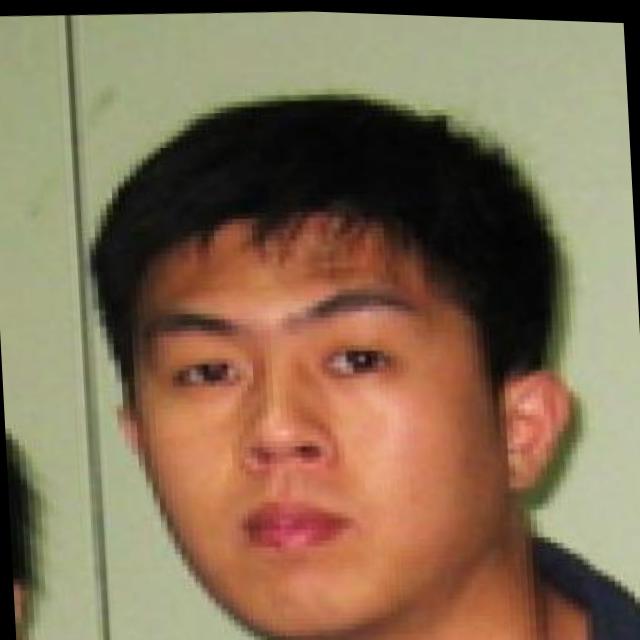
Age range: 21-44